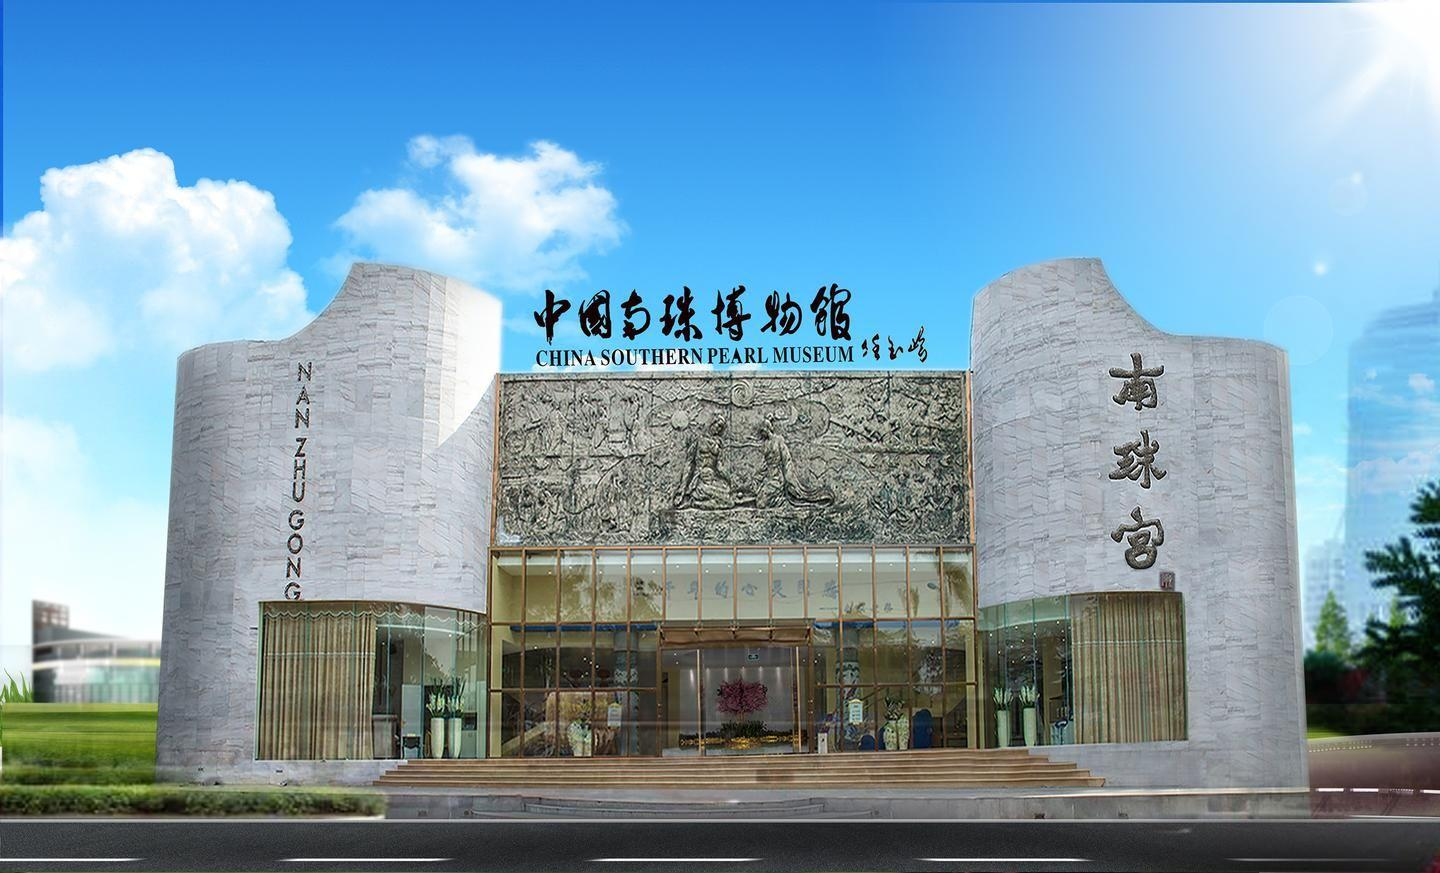
地标名称：中国南珠博物馆
所在城市：北海市·海城区